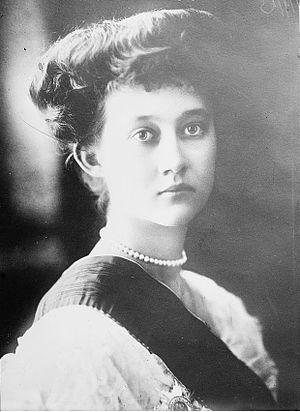
Marie-Adélaïde Thérèse Hilda Wilhelmine de Nassau, née le 14 juin 1894 au château de Berg et morte le 24 janvier 1924 au château de Hohenburg en Bavière, fut grande-duchesse régnante de Luxembourg de 1912 à 1919.
Depuis la création du grand-duché de Luxembourg en 1815, plusieurs héritiers se sont succédé pour la Couronne. Ils portent le titre de grand-duc héritier.